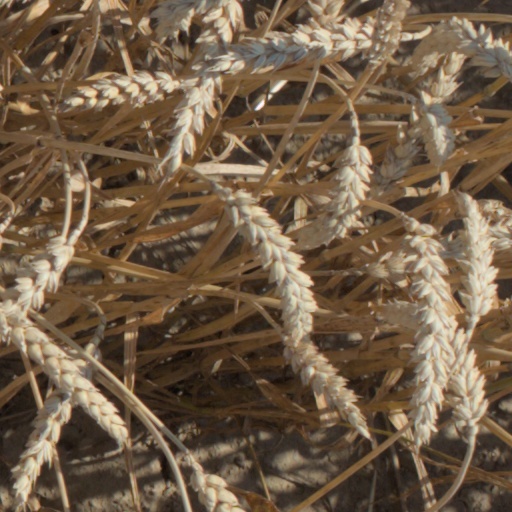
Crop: wheat